Crown jewels

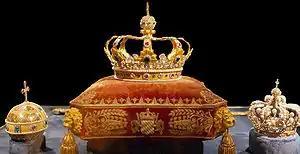
Crown jewels of Bavaria

Grand Duke Karl II of Baden was the person to commission the grand ducal crown, although he died before its completion in 1811. The design of the crown follows the general pattern typical of a European royal crown, but is unique in that the circlet and the arches of the crown are made of gold fabric rather than of a precious metal such as gold or silver-gilt. The precious stones which ornament this crown are in metal settings which are attached to this circlet and these arches much like brooches pinned to fabric. At the intersection of the four arches of this crown is a blue enameled orb and a cross both set with diamonds. The cap on the inside of the crown is made of the same crimson velvet which also covers the reverse sides of the arches of the crown.